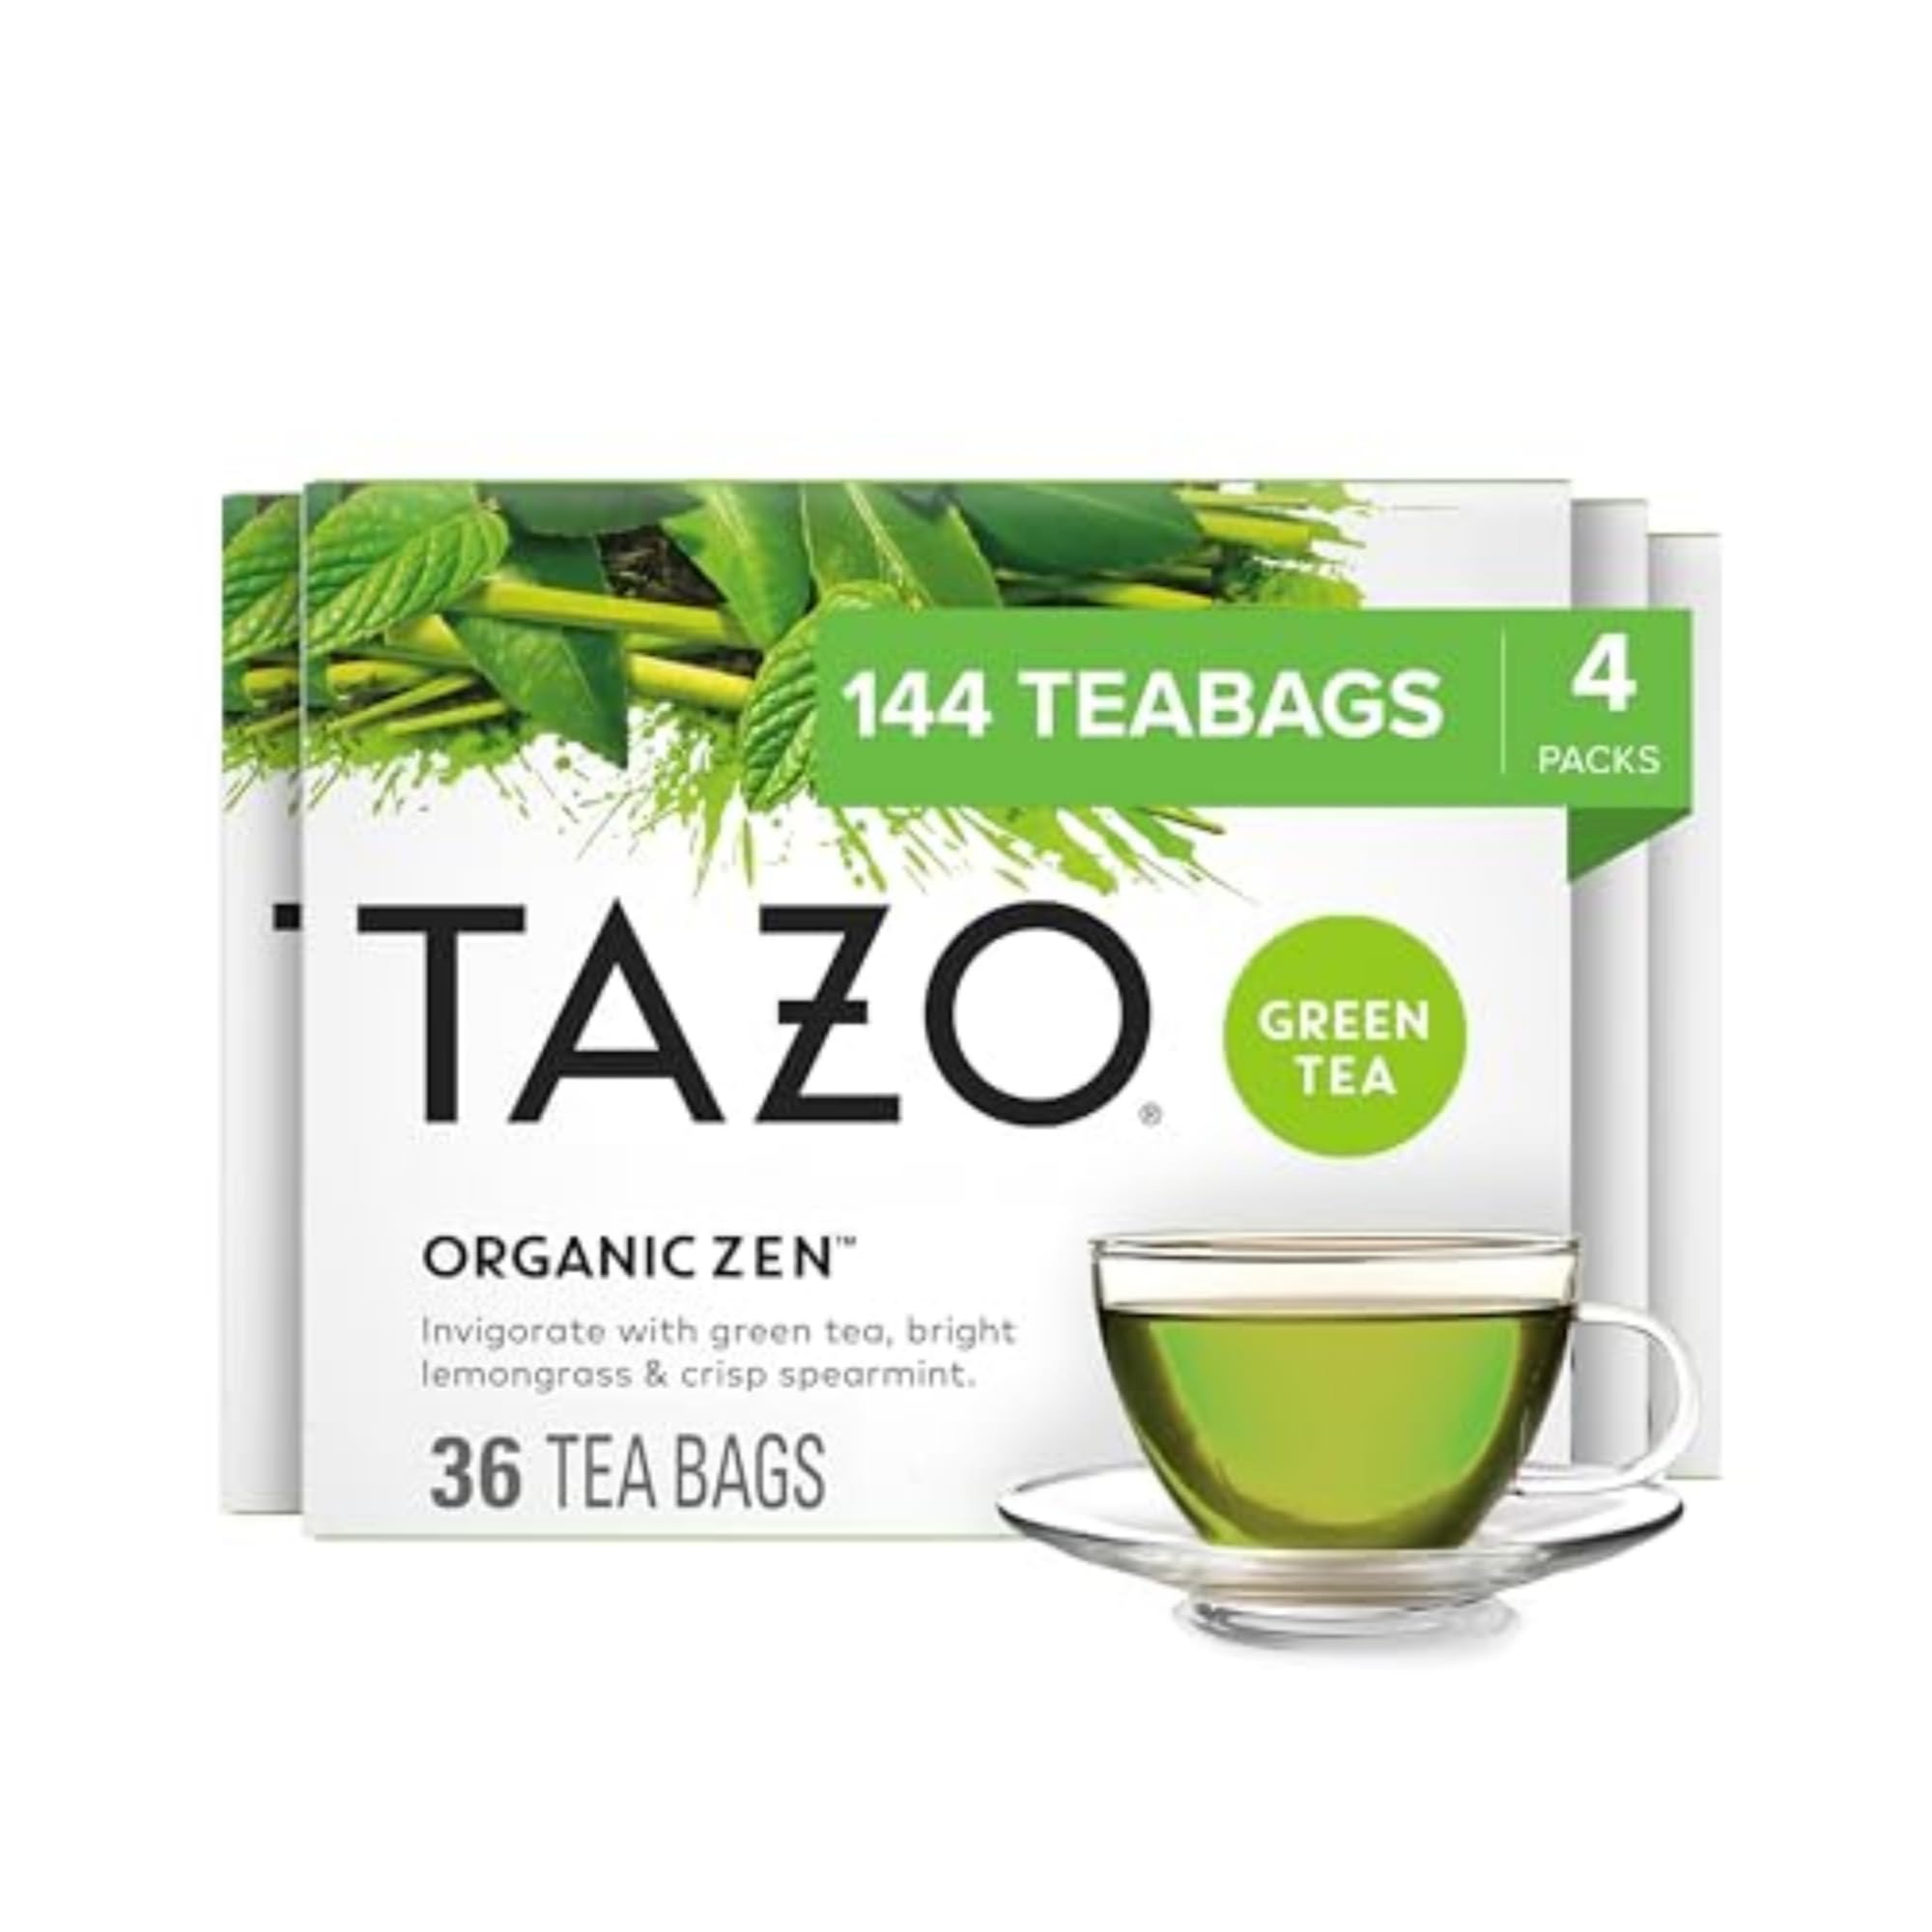
Item Name: TAZO Organic Zen Green Tea, Green Tea Zen for Health and Wellness, 144 Total Tea Bags (36ct - Pack of 4)
Bullet Point 1: WHAT YOU'LL GET: Four 36 count boxes of TAZO Organic Zen Green Tea Bags
Bullet Point 2: DELICIOUS FLAVOR: Organic green tea bags offer an invigorating blend of green tea, spearmint, lemon verbenal and lemongrass for a crisp, bright flavor
Bullet Point 3: CONVENIENT & VERSATILE: Use the organic tea bags to make breakfast tea or an afternoon pick-me-up; TAZO tea bags contain 31-45 mg of caffeine per 8 fl oz serving and best enjoyed hot or iced
Bullet Point 4: EASY TO MAKE: Pour boiling water over tea bag in your cup, steep for 3 minutes and enjoy; try TAZO Zen tea with a fresh sprig of mint for a crisp addition
Bullet Point 5: TRUSTED COMPANY: Go beyond the traditional cup of tea with TAZO Teas
Value: 144.0
Unit: Count

Price: 6.64